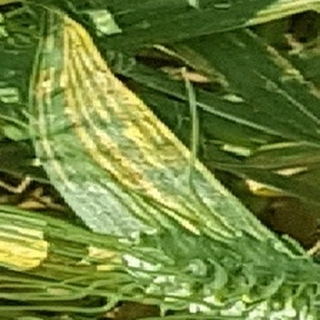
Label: wheat_yellow_rust